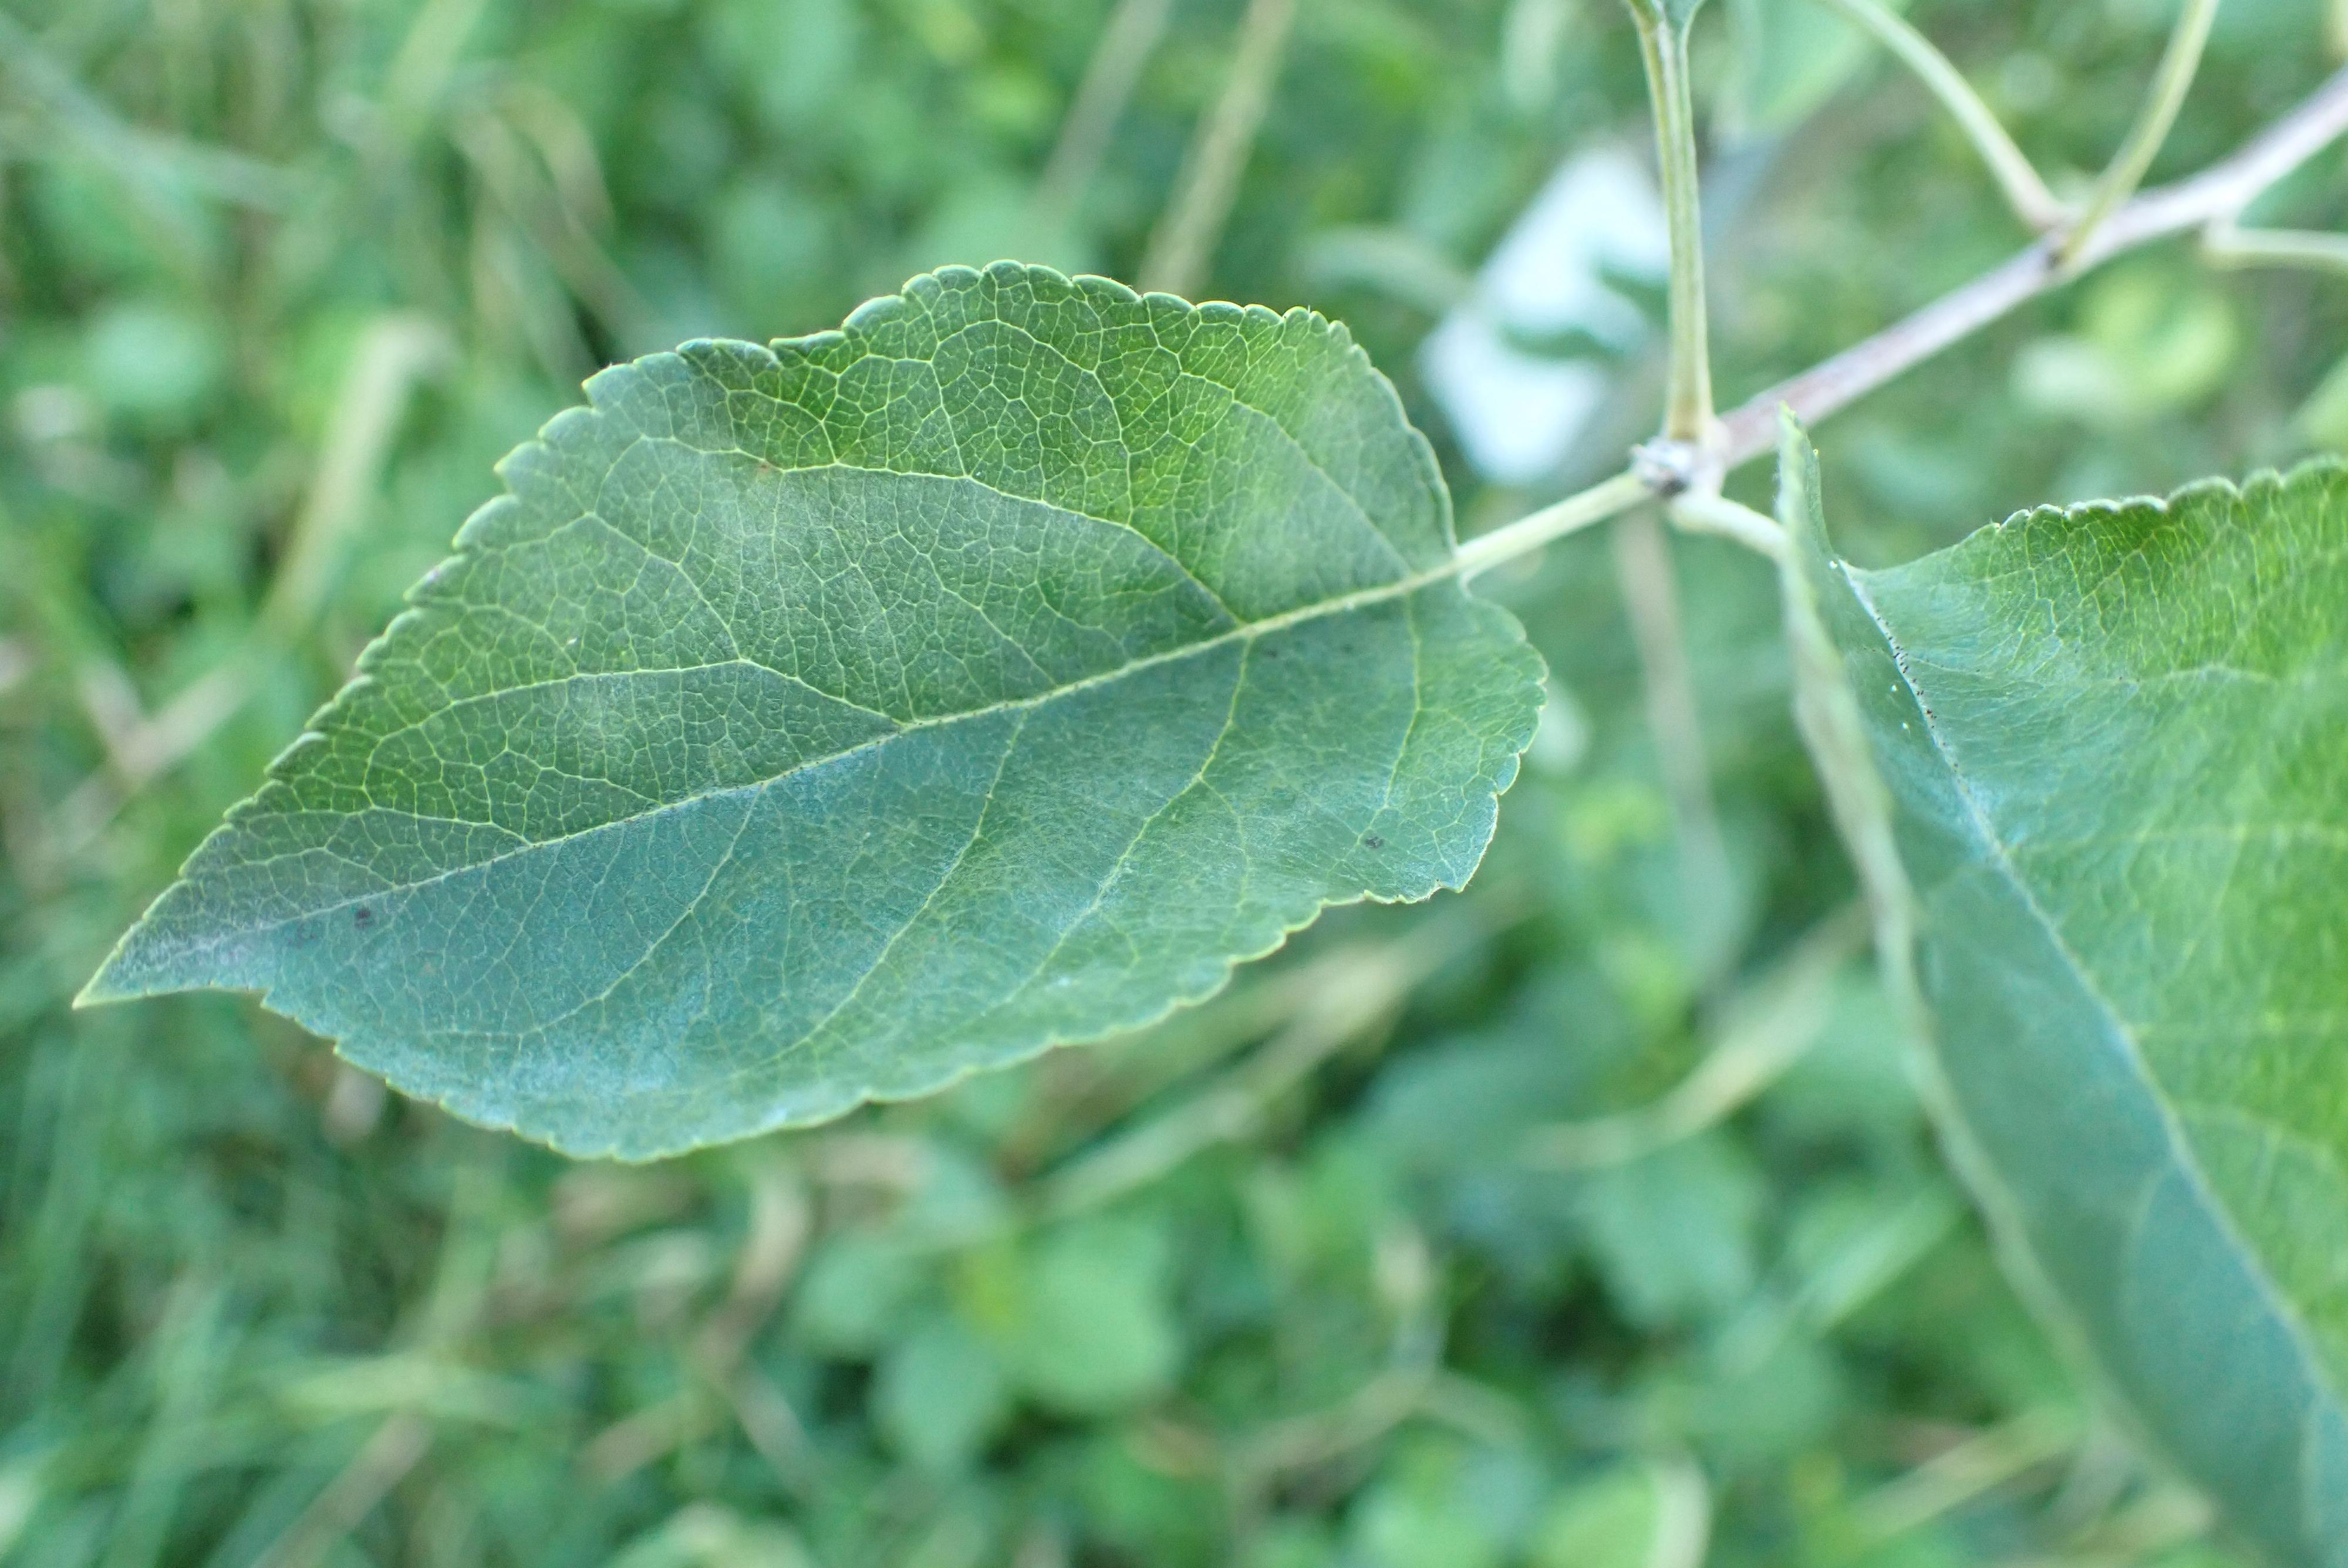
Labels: powdery_mildew